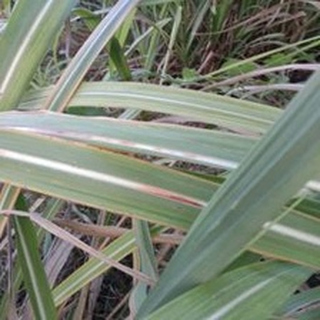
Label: sugarcane_red_rot